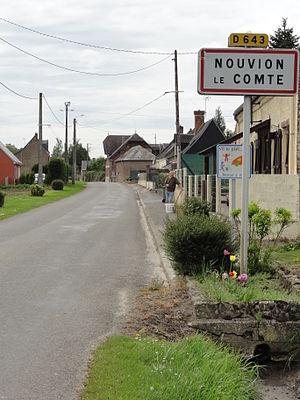
Nouvion-le-Comte est une commune française située dans le département de l'Aisne, en région Hauts-de-France.